Greek Lessons

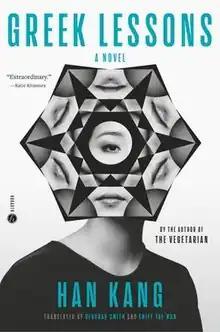
First English edition

Greek Lessons is a 2011 novel by South Korean author Han Kang. Published in South Korea on November 10, 2011, the book received an English-language release on April 18, 2023 by Hogarth Press. The novel was translated into English by Deborah Smith and Emily Yae Won.